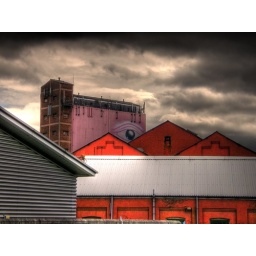
Big pink eye in warrington sneaking up over a building